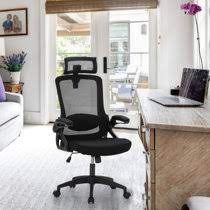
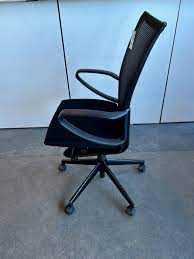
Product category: items_chair
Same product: no